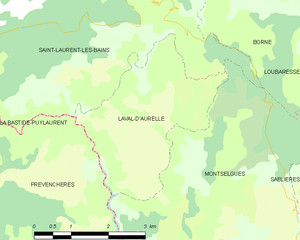
Carte des communes françaises: Laval-d'Aurelle